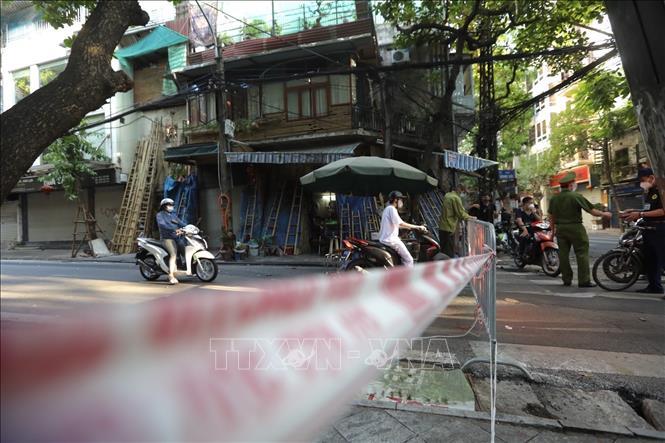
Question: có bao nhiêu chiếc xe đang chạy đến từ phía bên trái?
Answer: có hai chiếc xe đang chạy đến từ phía bên trái